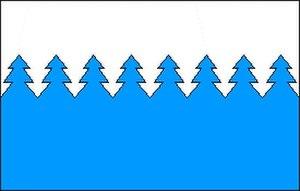
La commune de Räpina est une commune du Põlvamaa en Estonie. Elle s'étend sur une superficie de 265,9 km². Sa population est de 5 042 habitants.